Whiteley Village

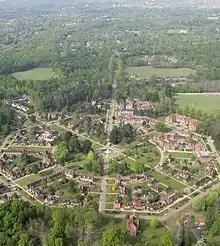
Aerial view showing the geometrical design of this purpose-built retirement village.

Whiteley Village, in Hersham, Surrey, England, is a retirement village, much of it designed architecturally by Arts and Crafts movement-influenced architect Reginald Blomfield. It is owned by the charitable Whiteley Homes Trust and is on land which was once part of Walton Firs and Walton Heath, before the parish of Hersham was created in the 19th century.